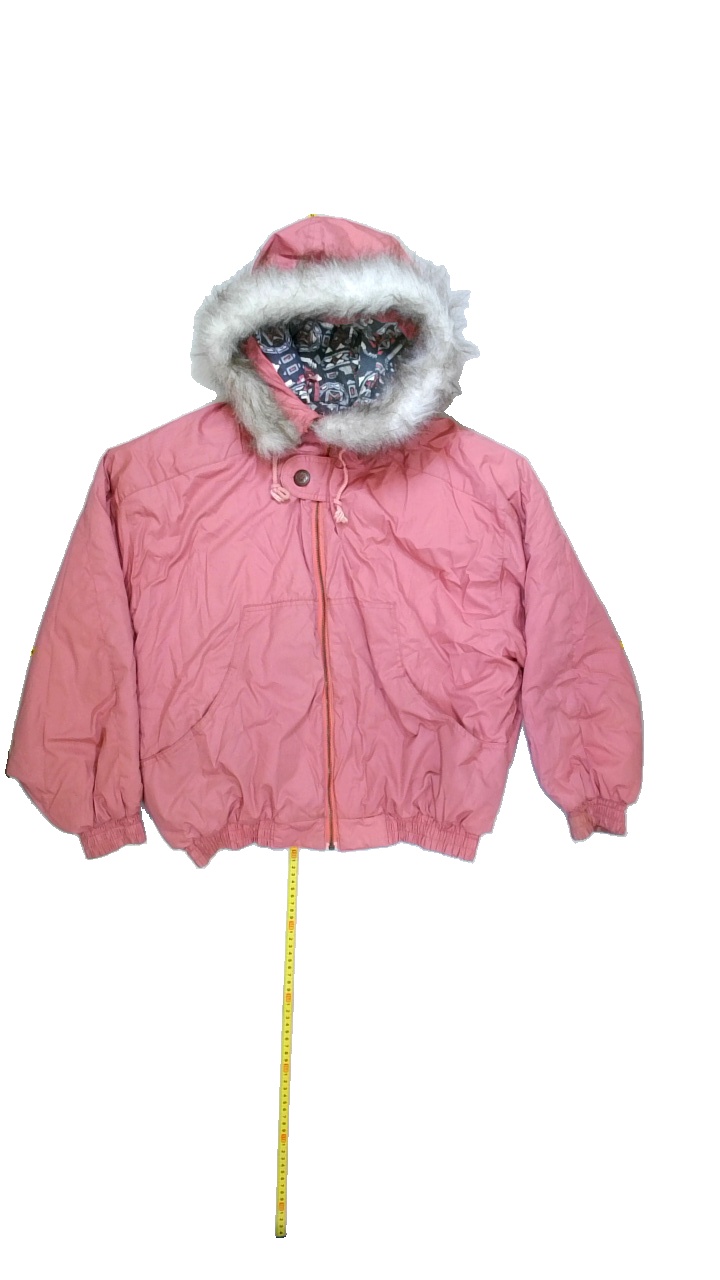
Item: Jacket (Ladies)
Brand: Broadway
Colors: Pink
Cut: Regular
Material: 65%polyester 35%cotton
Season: Winter
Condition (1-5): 2
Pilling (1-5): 4
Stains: Major
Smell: Major
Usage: Export
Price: <50